2015 NASCAR Camping World Truck Series

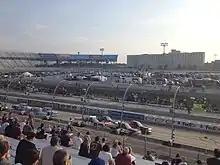
The Lucas Oil 200 at Dover International Speedway in May

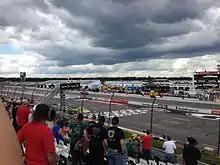
The Pocono Mountains 150 at Pocono Raceway in August

The final calendar was released on August 26, 2014, comprising 23 races. Atlanta Motor Speedway, which has not hosted the series since 2012, will return for the second week of the season in late February as a Saturday doubleheader with the Xfinity Series. Fox Sports 1 will televise every race except the Fred's 250 on October 24, which will air on Fox.